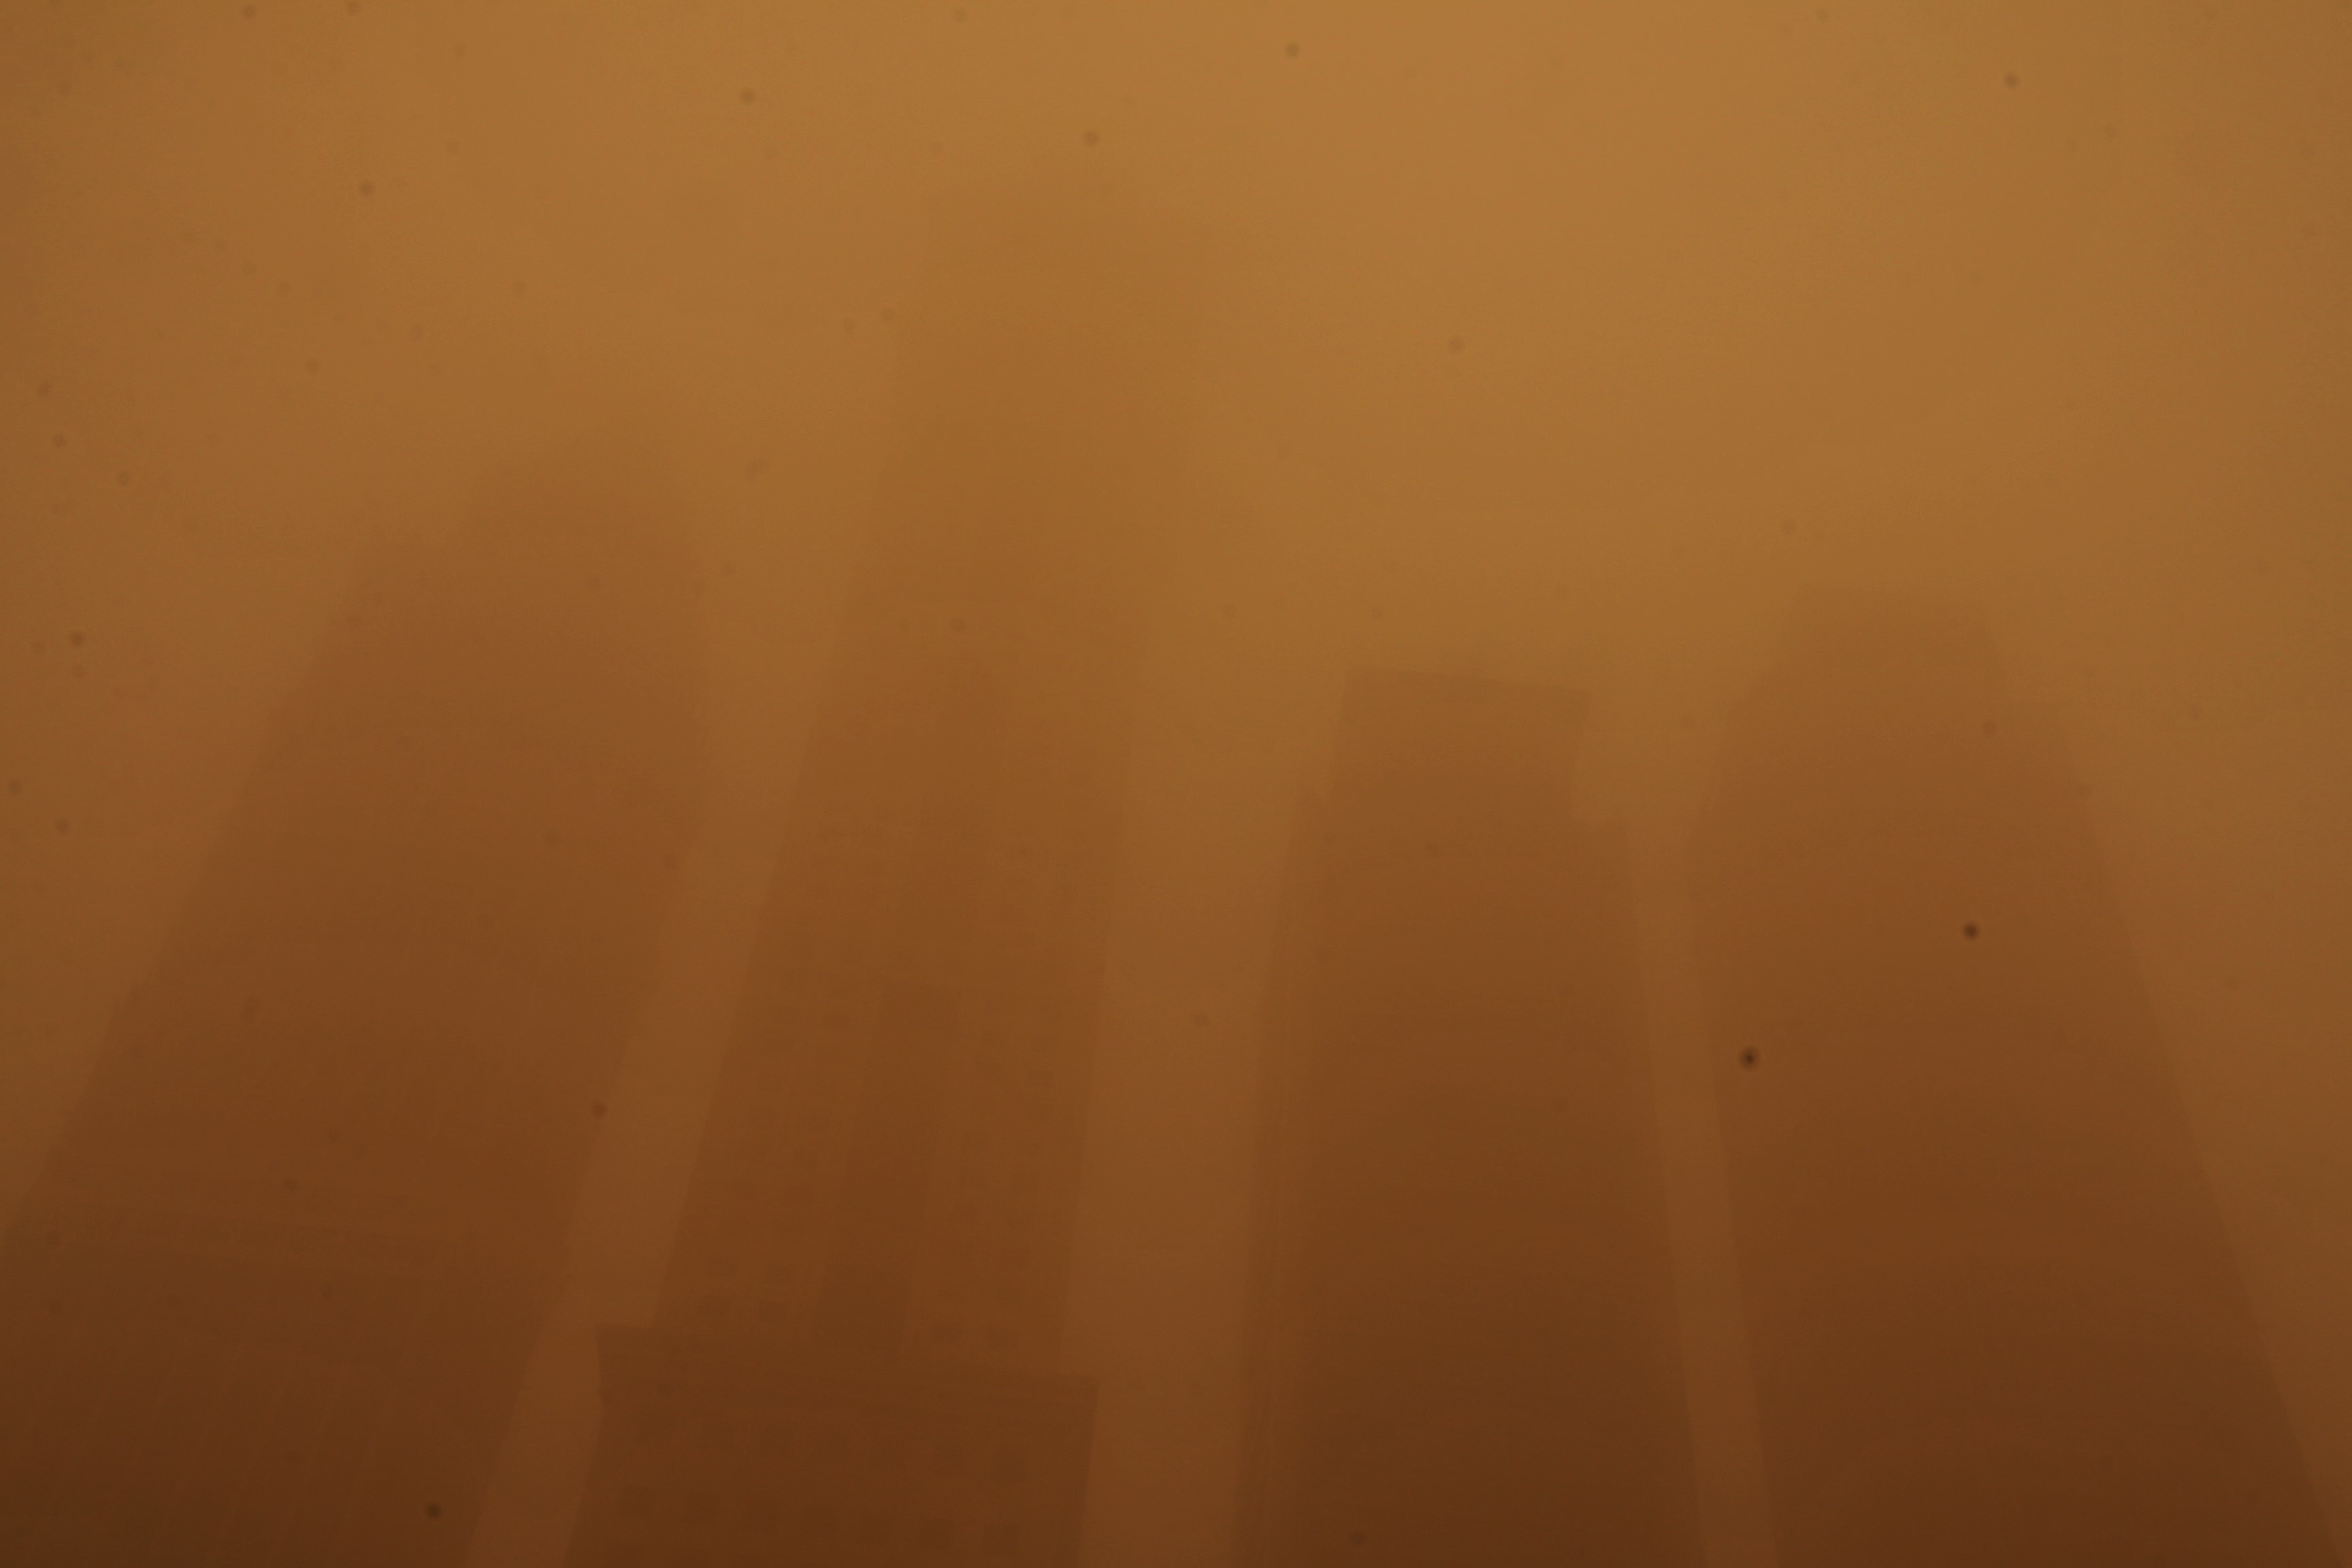
light, fog, mist, sunlight, morning, floor, atmosphere, ceiling, line, haze, atmospheric phenomenon